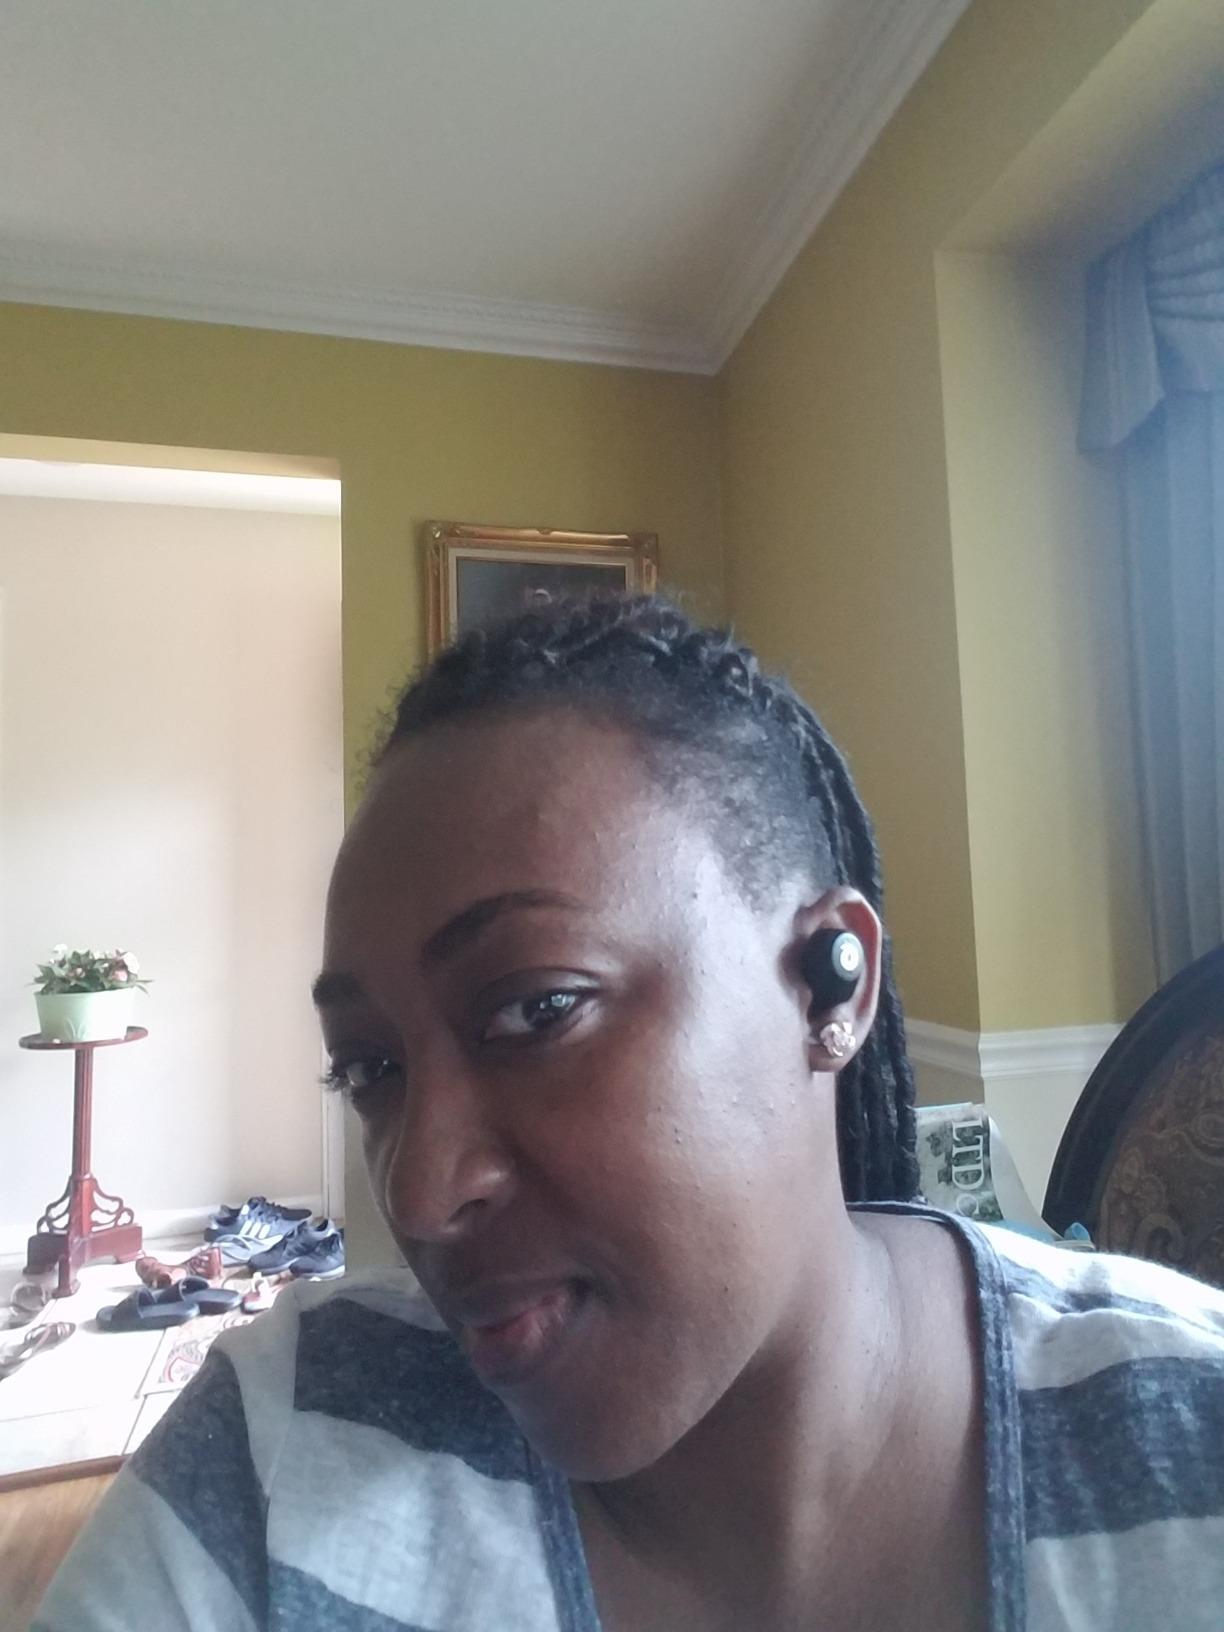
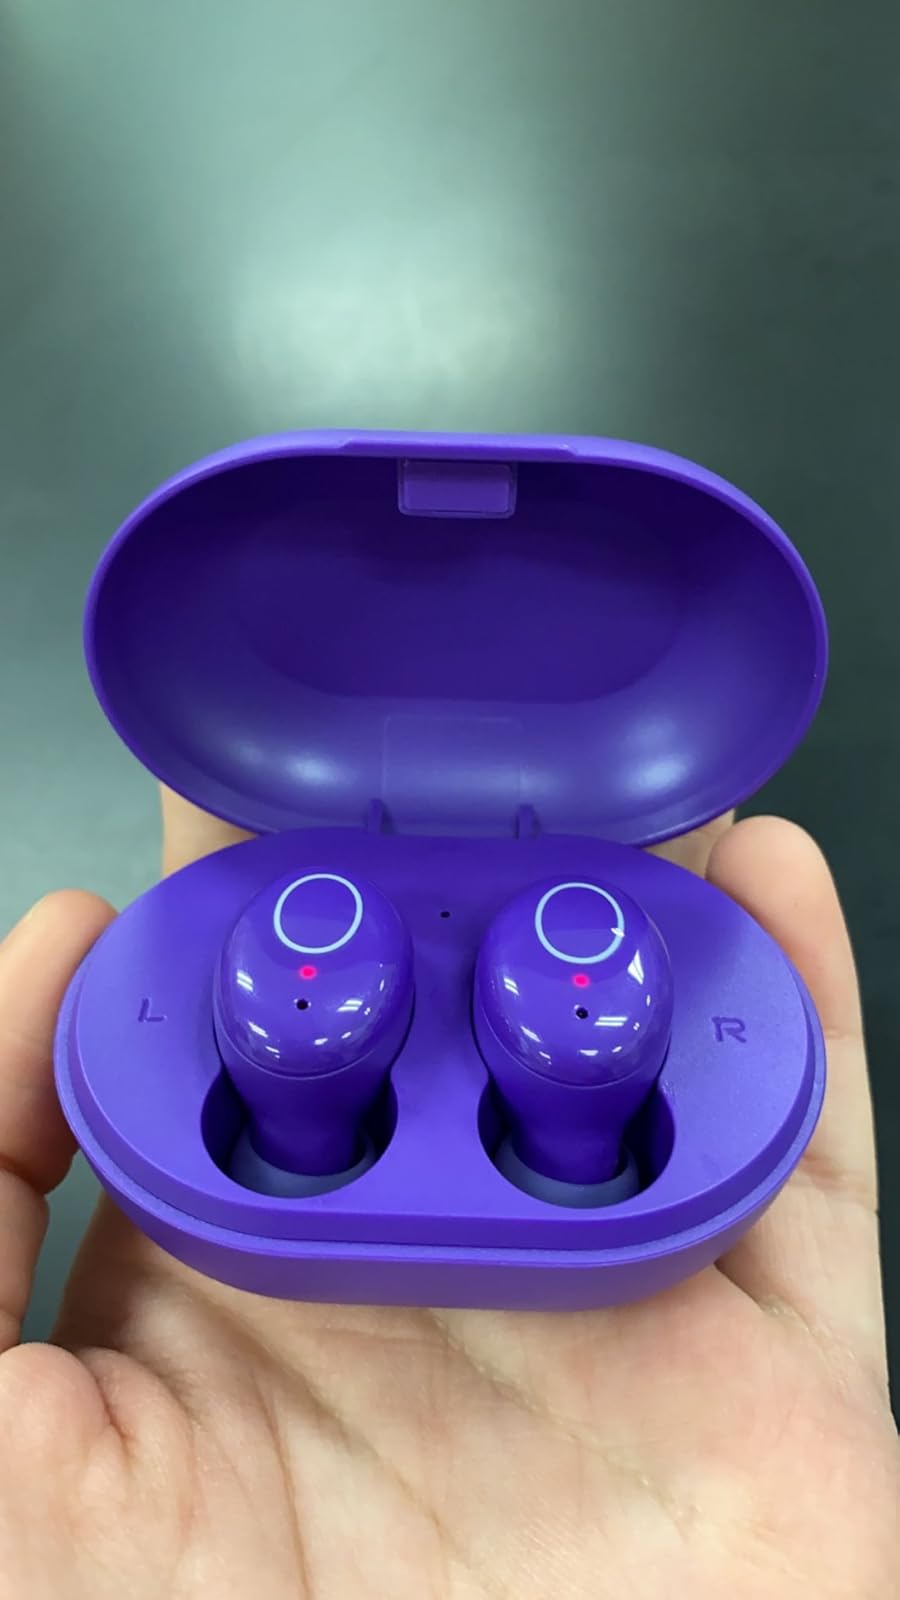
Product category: earbuds
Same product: no